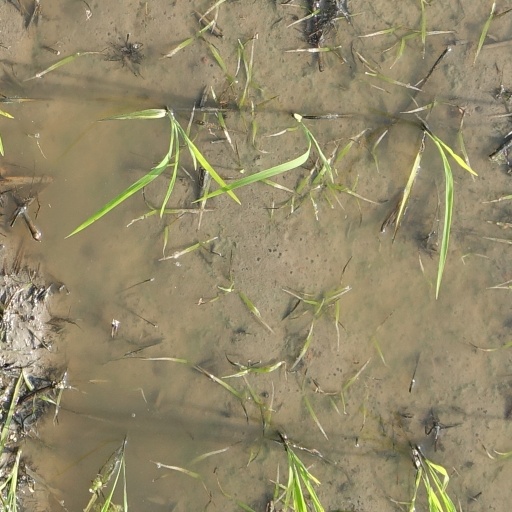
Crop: rice